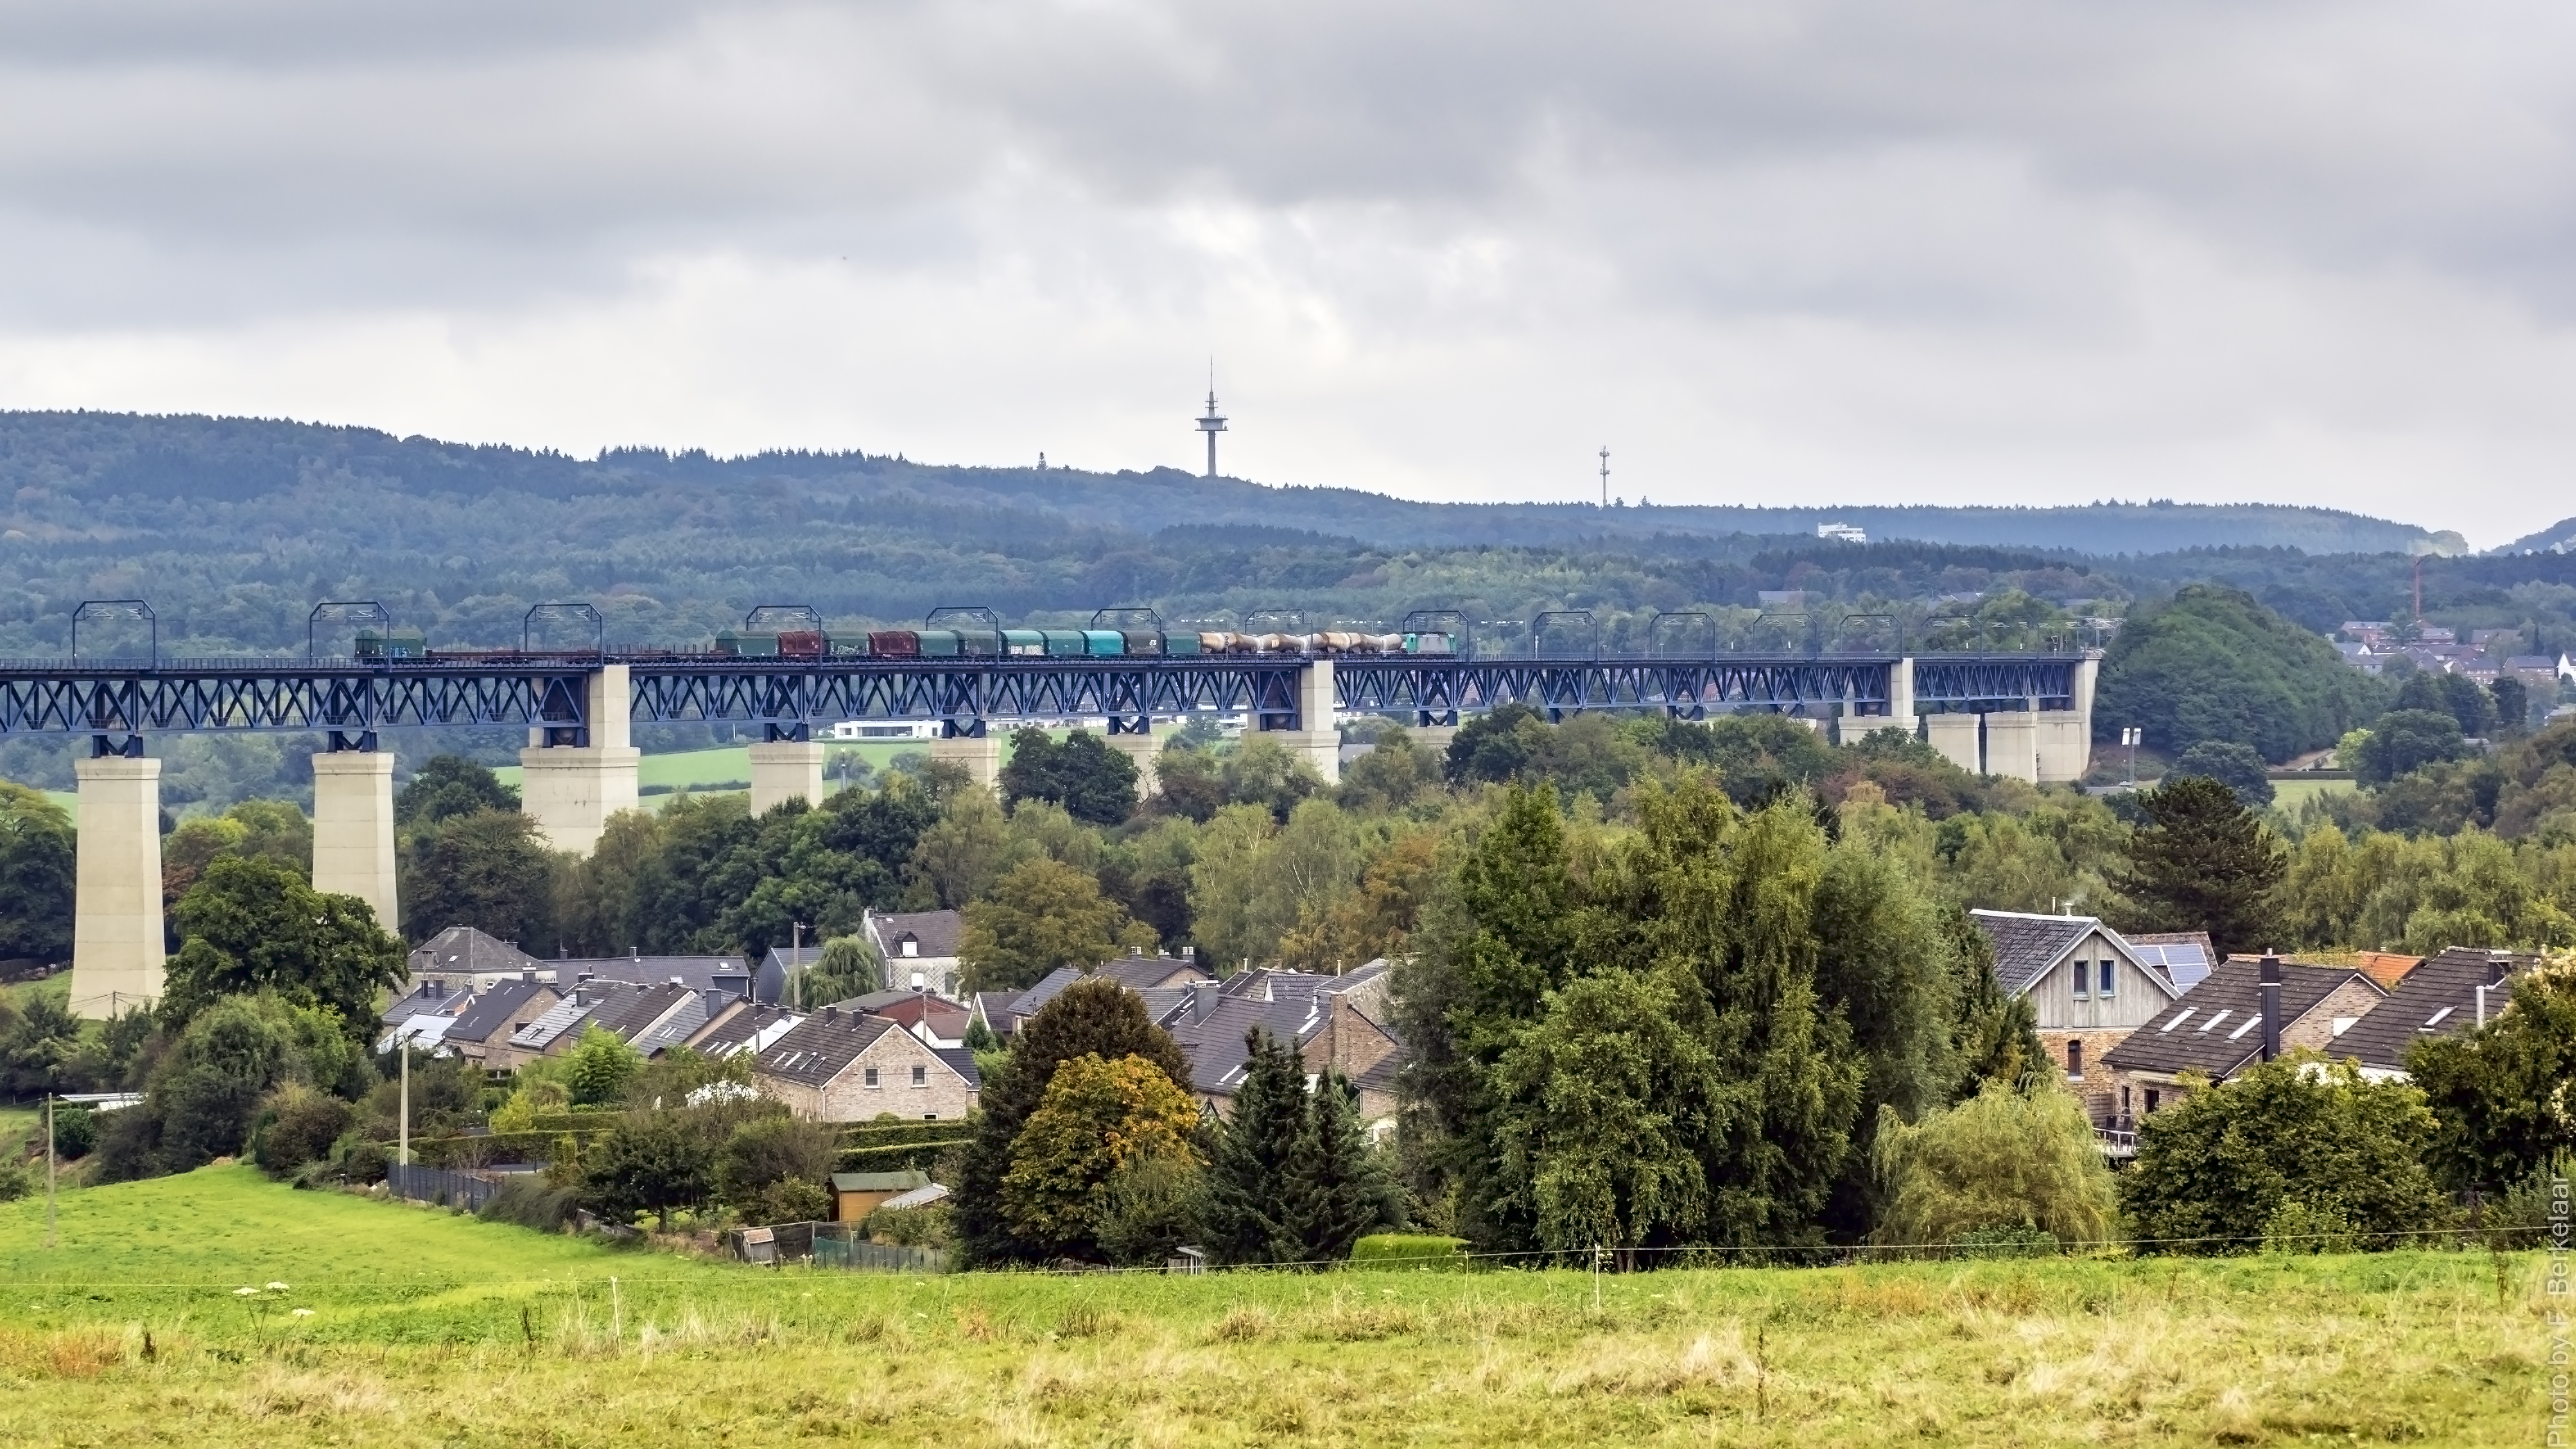
landscape, mountain, railway, skyline, hill, flower, town, mountain range, cityscape, panorama, village, suburb, tourism, viaduct, be, belgie, bombardier, traxx, nmbs, sncb, wallonie, olympusm40150mmf28, moresnet, viaductmoresnet, montzenroute, blogistics, l24, angeltrains, alphatrains, rural area, plombi res, 2837, aerial photography, residential area, human settlement